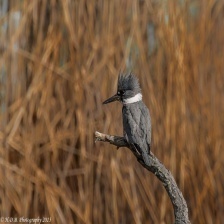
Species: BELTED KINGFISHER
Scientific name: MEGACERYLE ALCYON